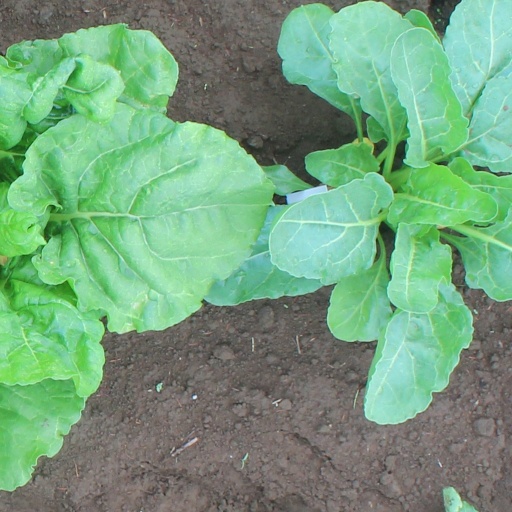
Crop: sugar beet